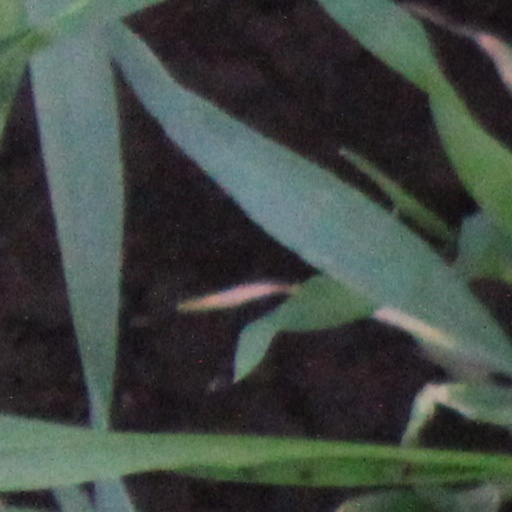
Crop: wheat